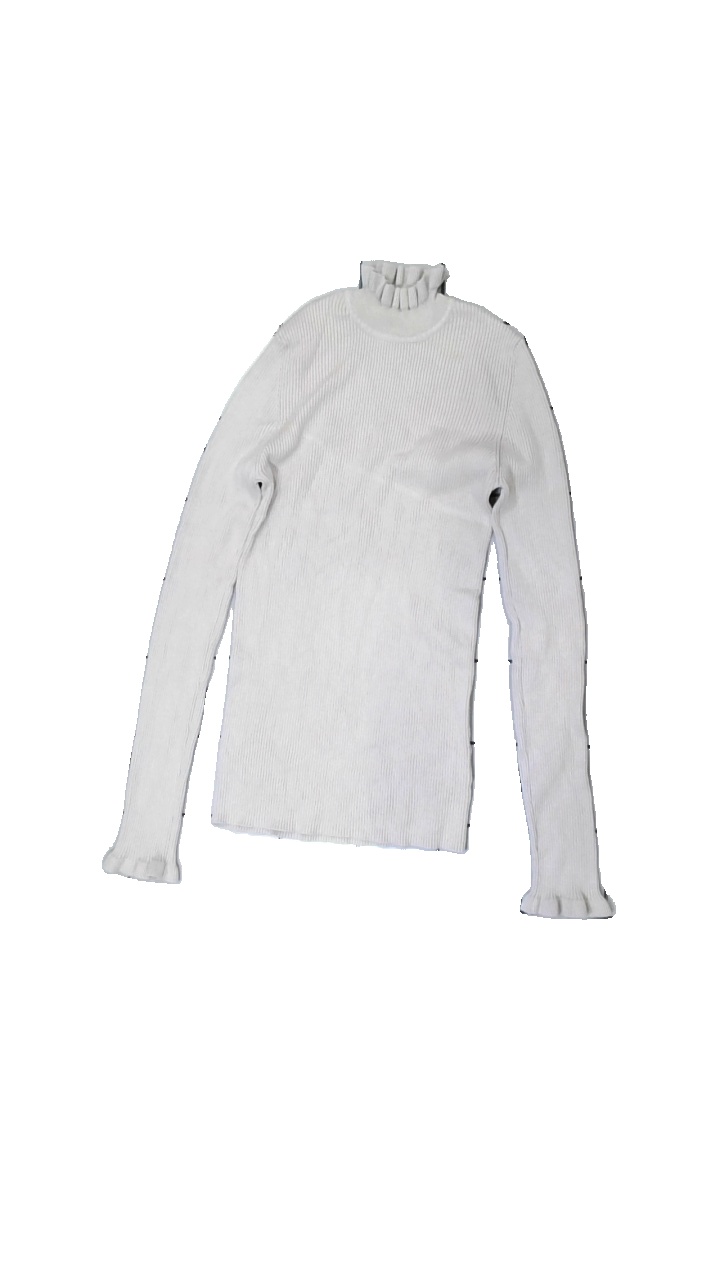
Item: Top (Ladies)
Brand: Gina Tricot
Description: Beige knitted sweater and turtle neck with frills
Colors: Beige
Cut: Turtle neck, Regular
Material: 74% Viscose 26%Nylon
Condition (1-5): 5
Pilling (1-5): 5
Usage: Reuse
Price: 50-100